Glue-size

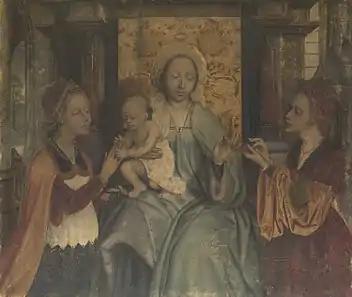
Quentin Matsys: "Virgin and Child with Saints Barbara and Catherine", c. 1515-25. National Gallery, London. This near-ruined example of glue-size technique is covered by an accumulated layer of surface dirt which cannot be wiped by restorers for fear of severe damage to the pigments.

Glue-size is a painting technique in which pigment is bound (sized) to cloth (usually linen) with hide glue, and typically the unvarnished cloth was then fixed to the frame using the same glue. Glue-size is also known as distemper, though the term "distemper" is applied variously to different techniques. Glue-size was used because hide glue was a popular binding medium in the 15th century, particularly among artists of the Early Netherlandish period, who used it as an inexpensive alternative to oil.